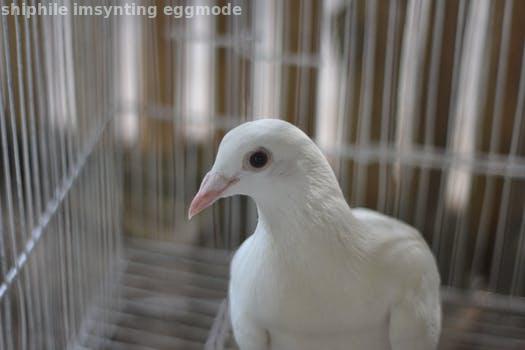
Label: Watermark